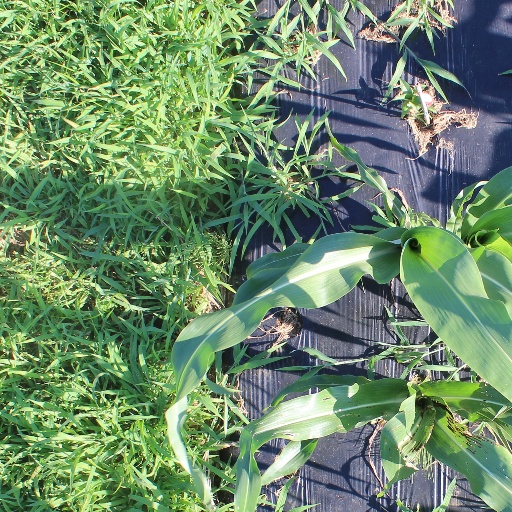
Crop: sorghum